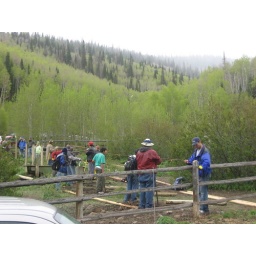
Marking the line for the dividing fence at the corral. Brother Reed Beus is in the blue jacket and Brother Glen Alder is in the red.